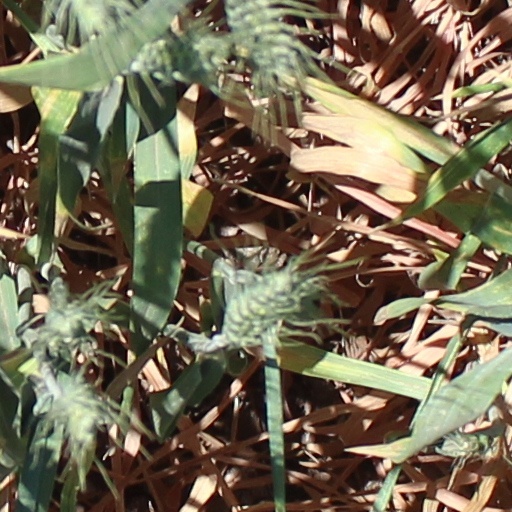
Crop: wheat